Describe the emotion expressed in this image:  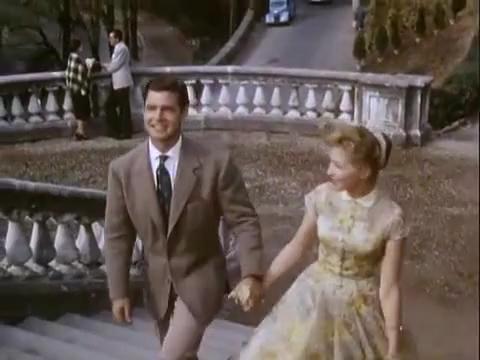
This person displays Pain, valence and arousal with high intensity.